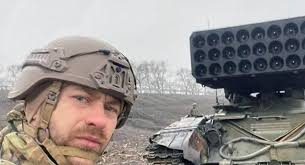
Label: Self Propelled Artillery